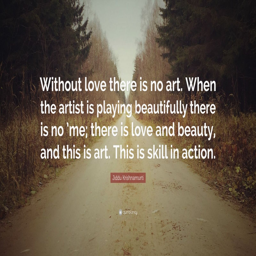
philosopher love there is no art when the artist is